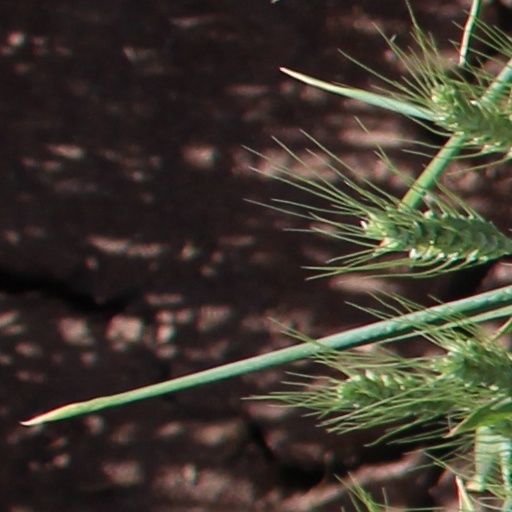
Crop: wheat